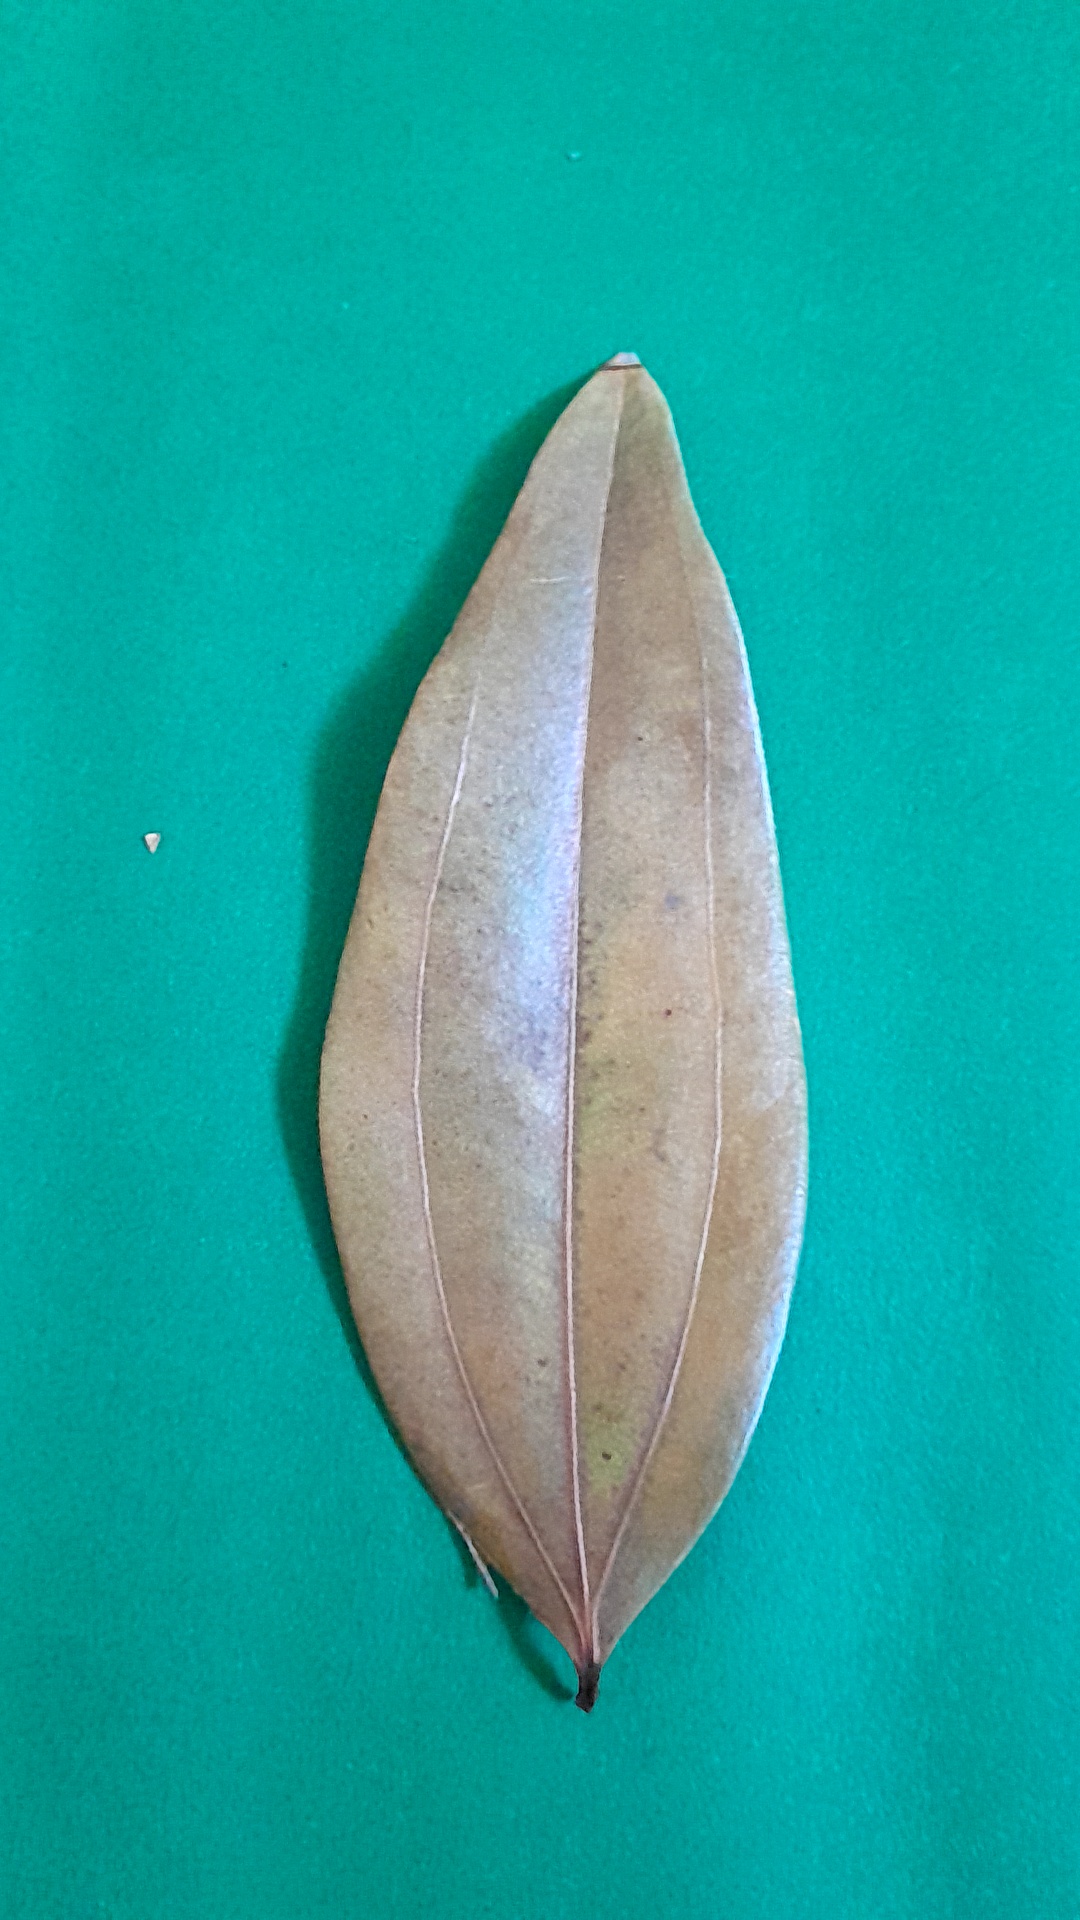
Label: Dry Leaf